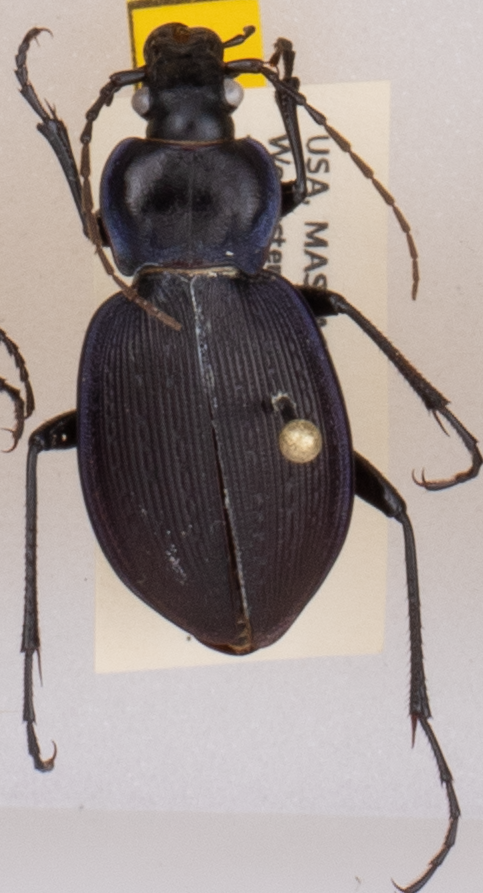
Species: Carabus goryi
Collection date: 2019-05-07
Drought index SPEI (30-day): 2.09
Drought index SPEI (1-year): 2.09
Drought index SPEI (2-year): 2.09